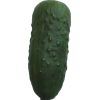
Label: Cucumber 1